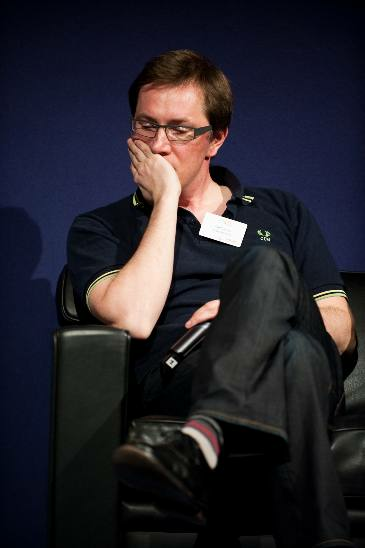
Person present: Yes